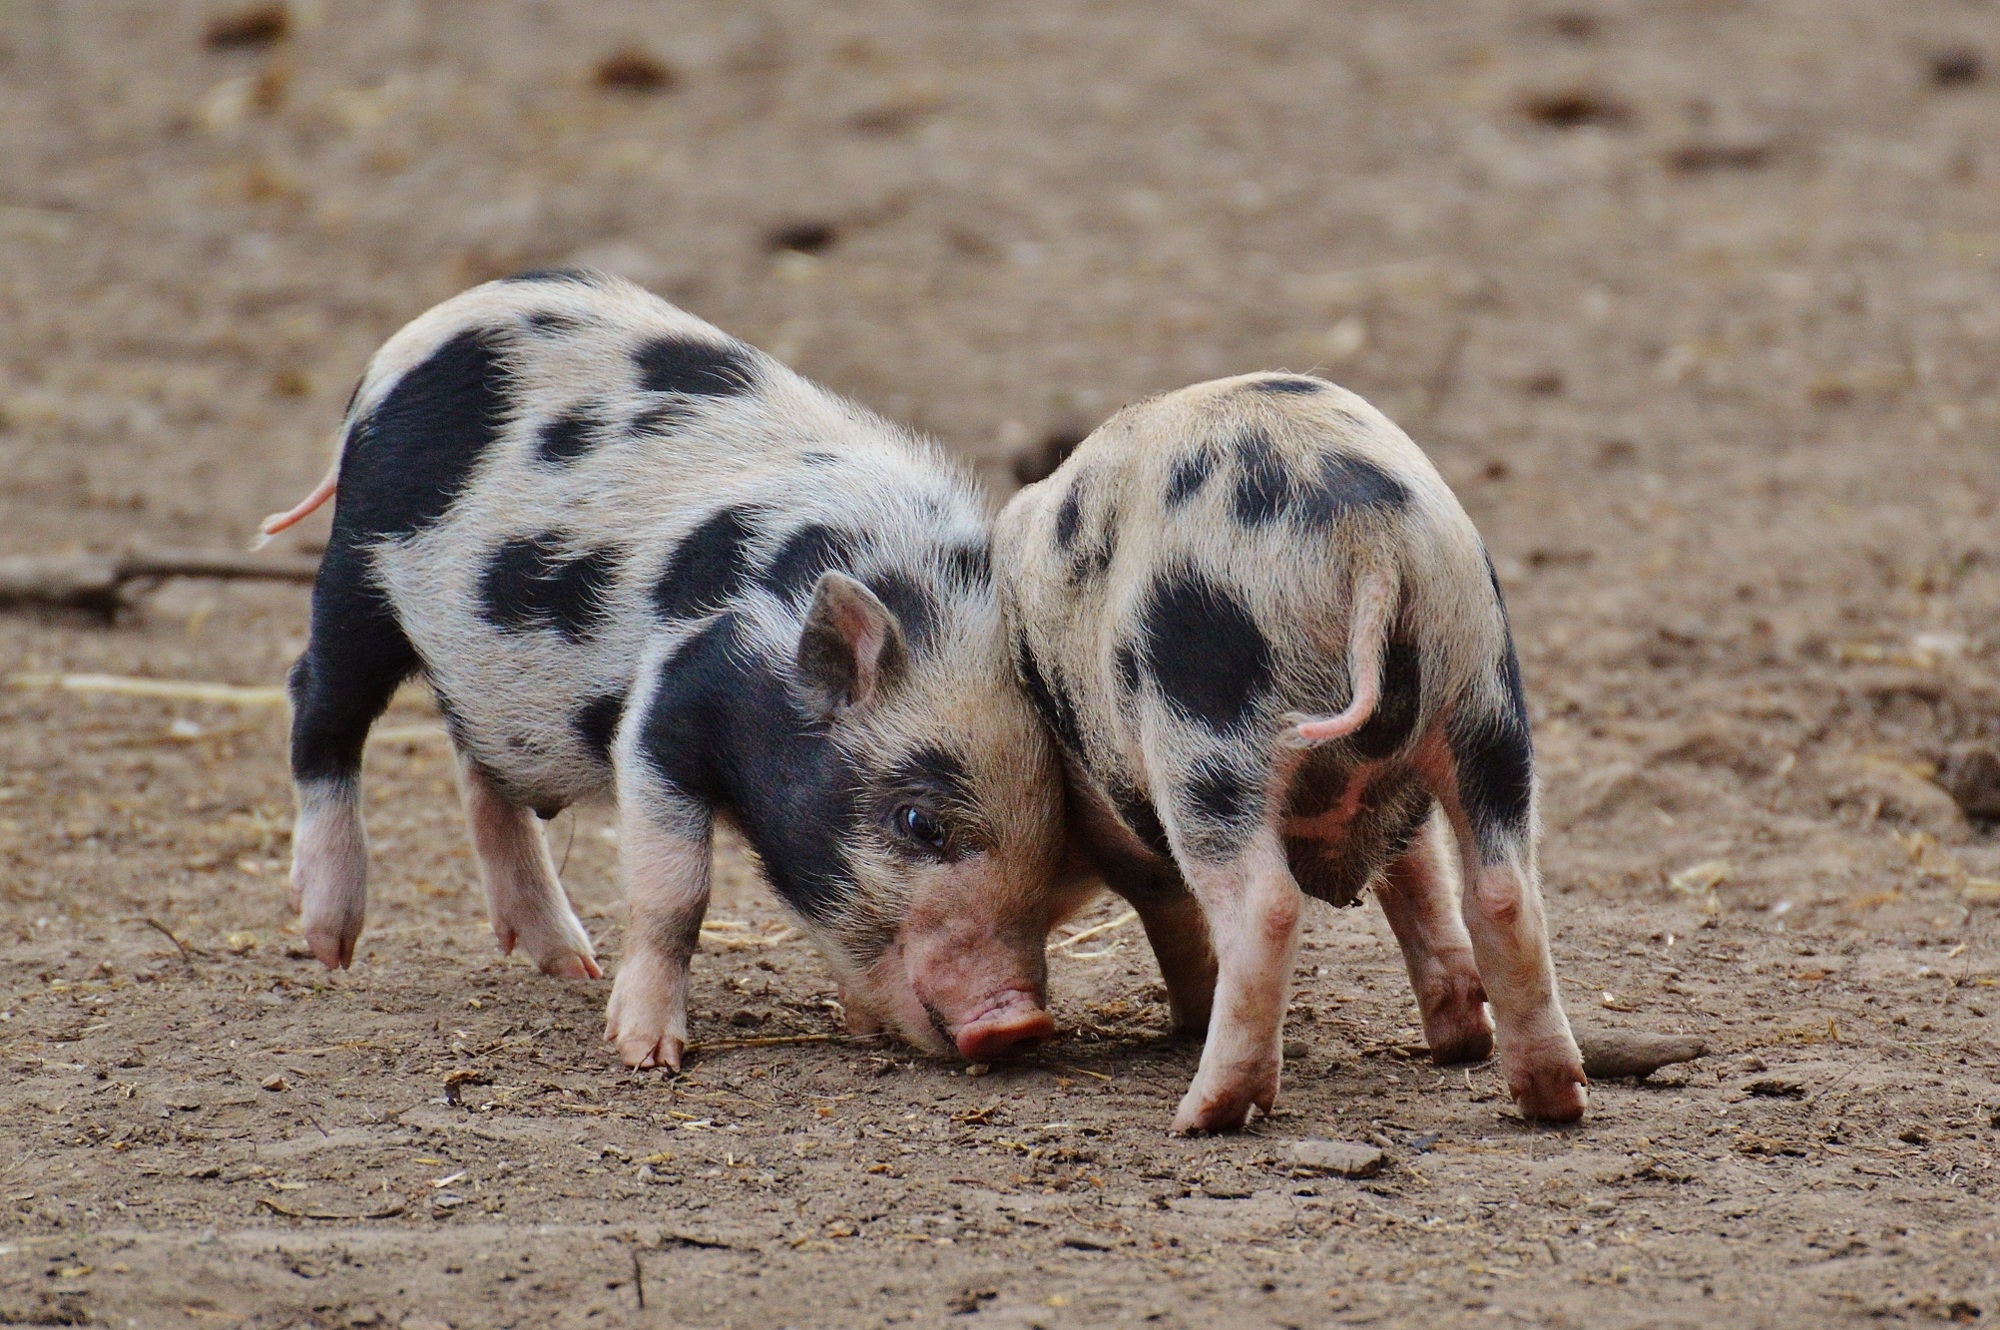
play, sweet, cute, mammal, fauna, piglet, vertebrate, funny, mini, pig, wildpark poing, small pigs, domestic pig, pig like mammal